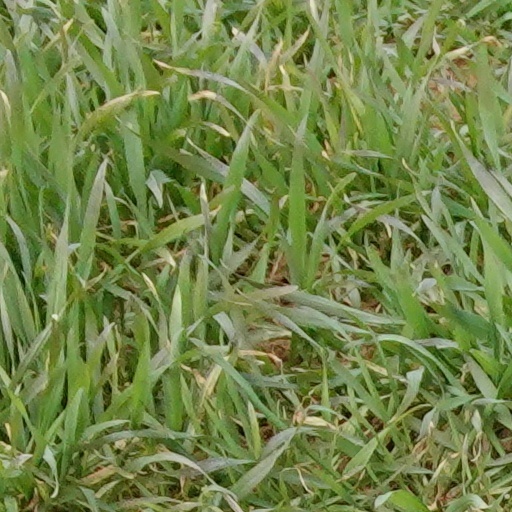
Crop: wheat